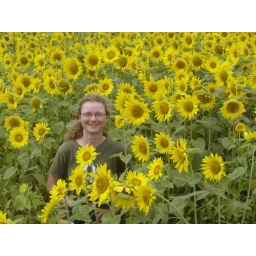
Hokkaido. Come for the fields of flowers in the summer and fish in winter. Or so the advertisements suggest.